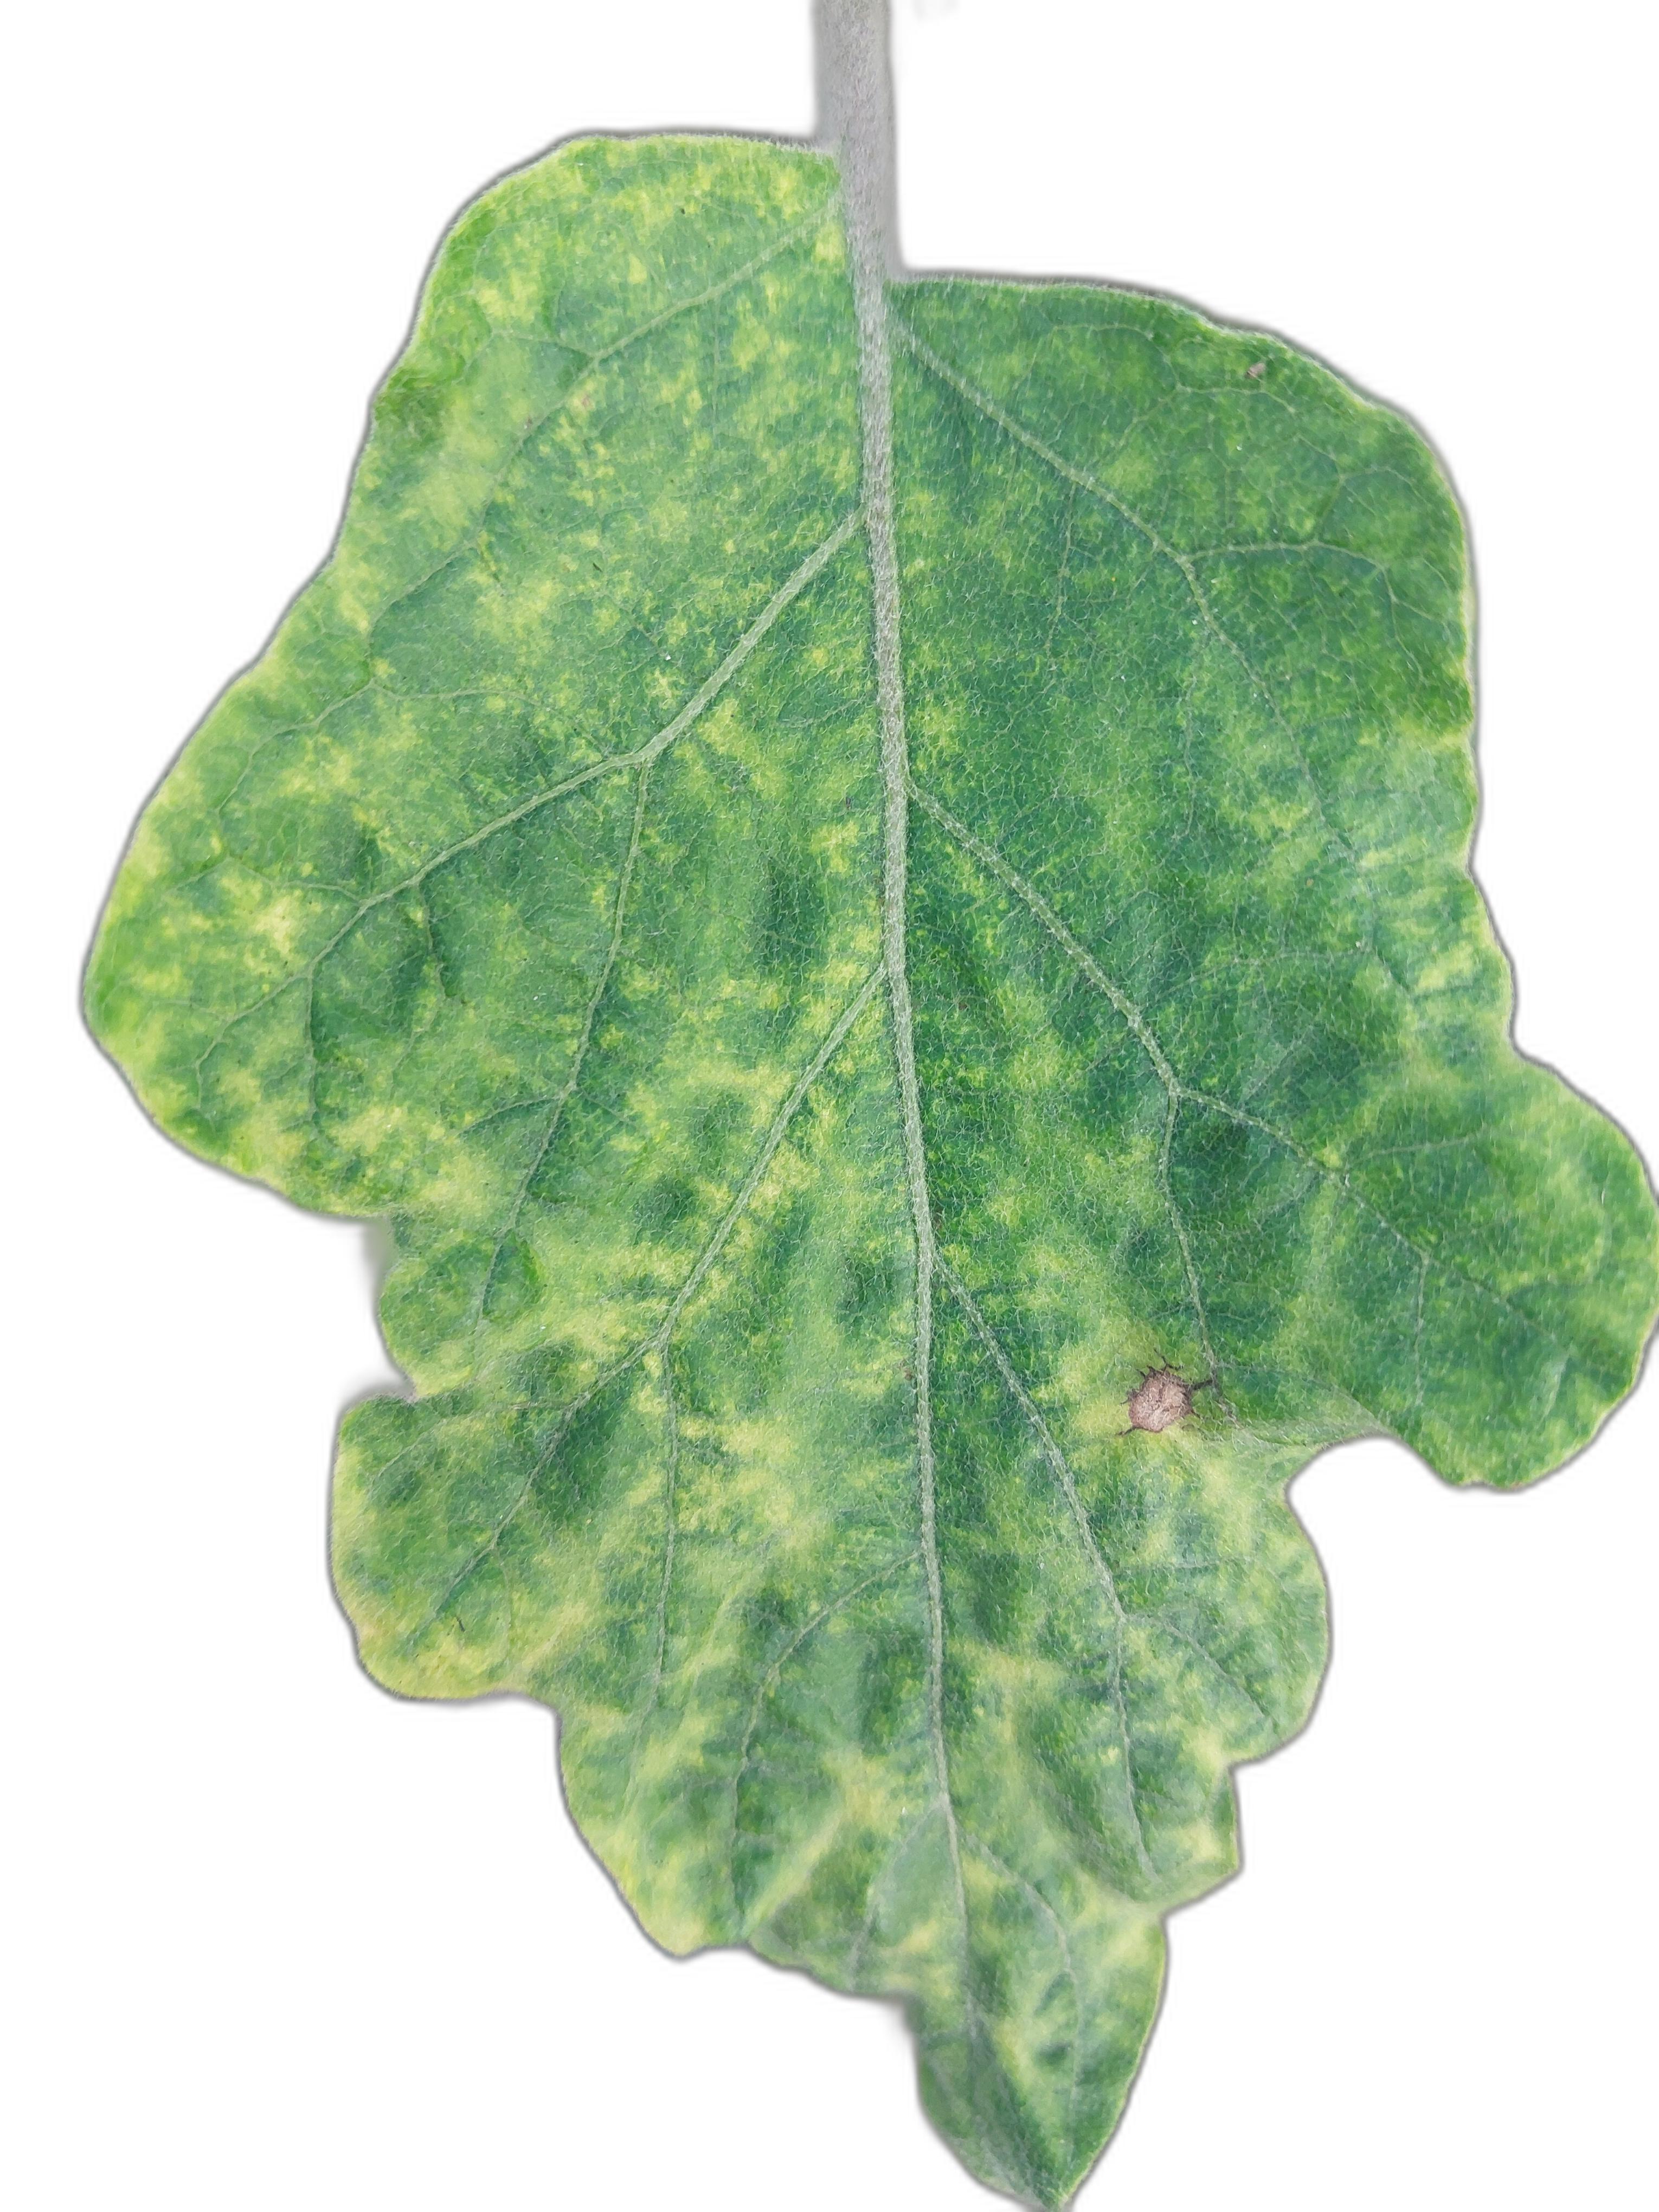
Label: Mosaic Virus Disease